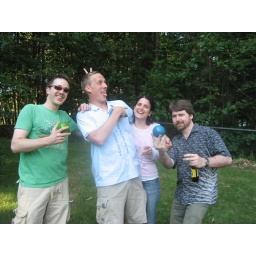
Boys defeat the girls in bocce ball